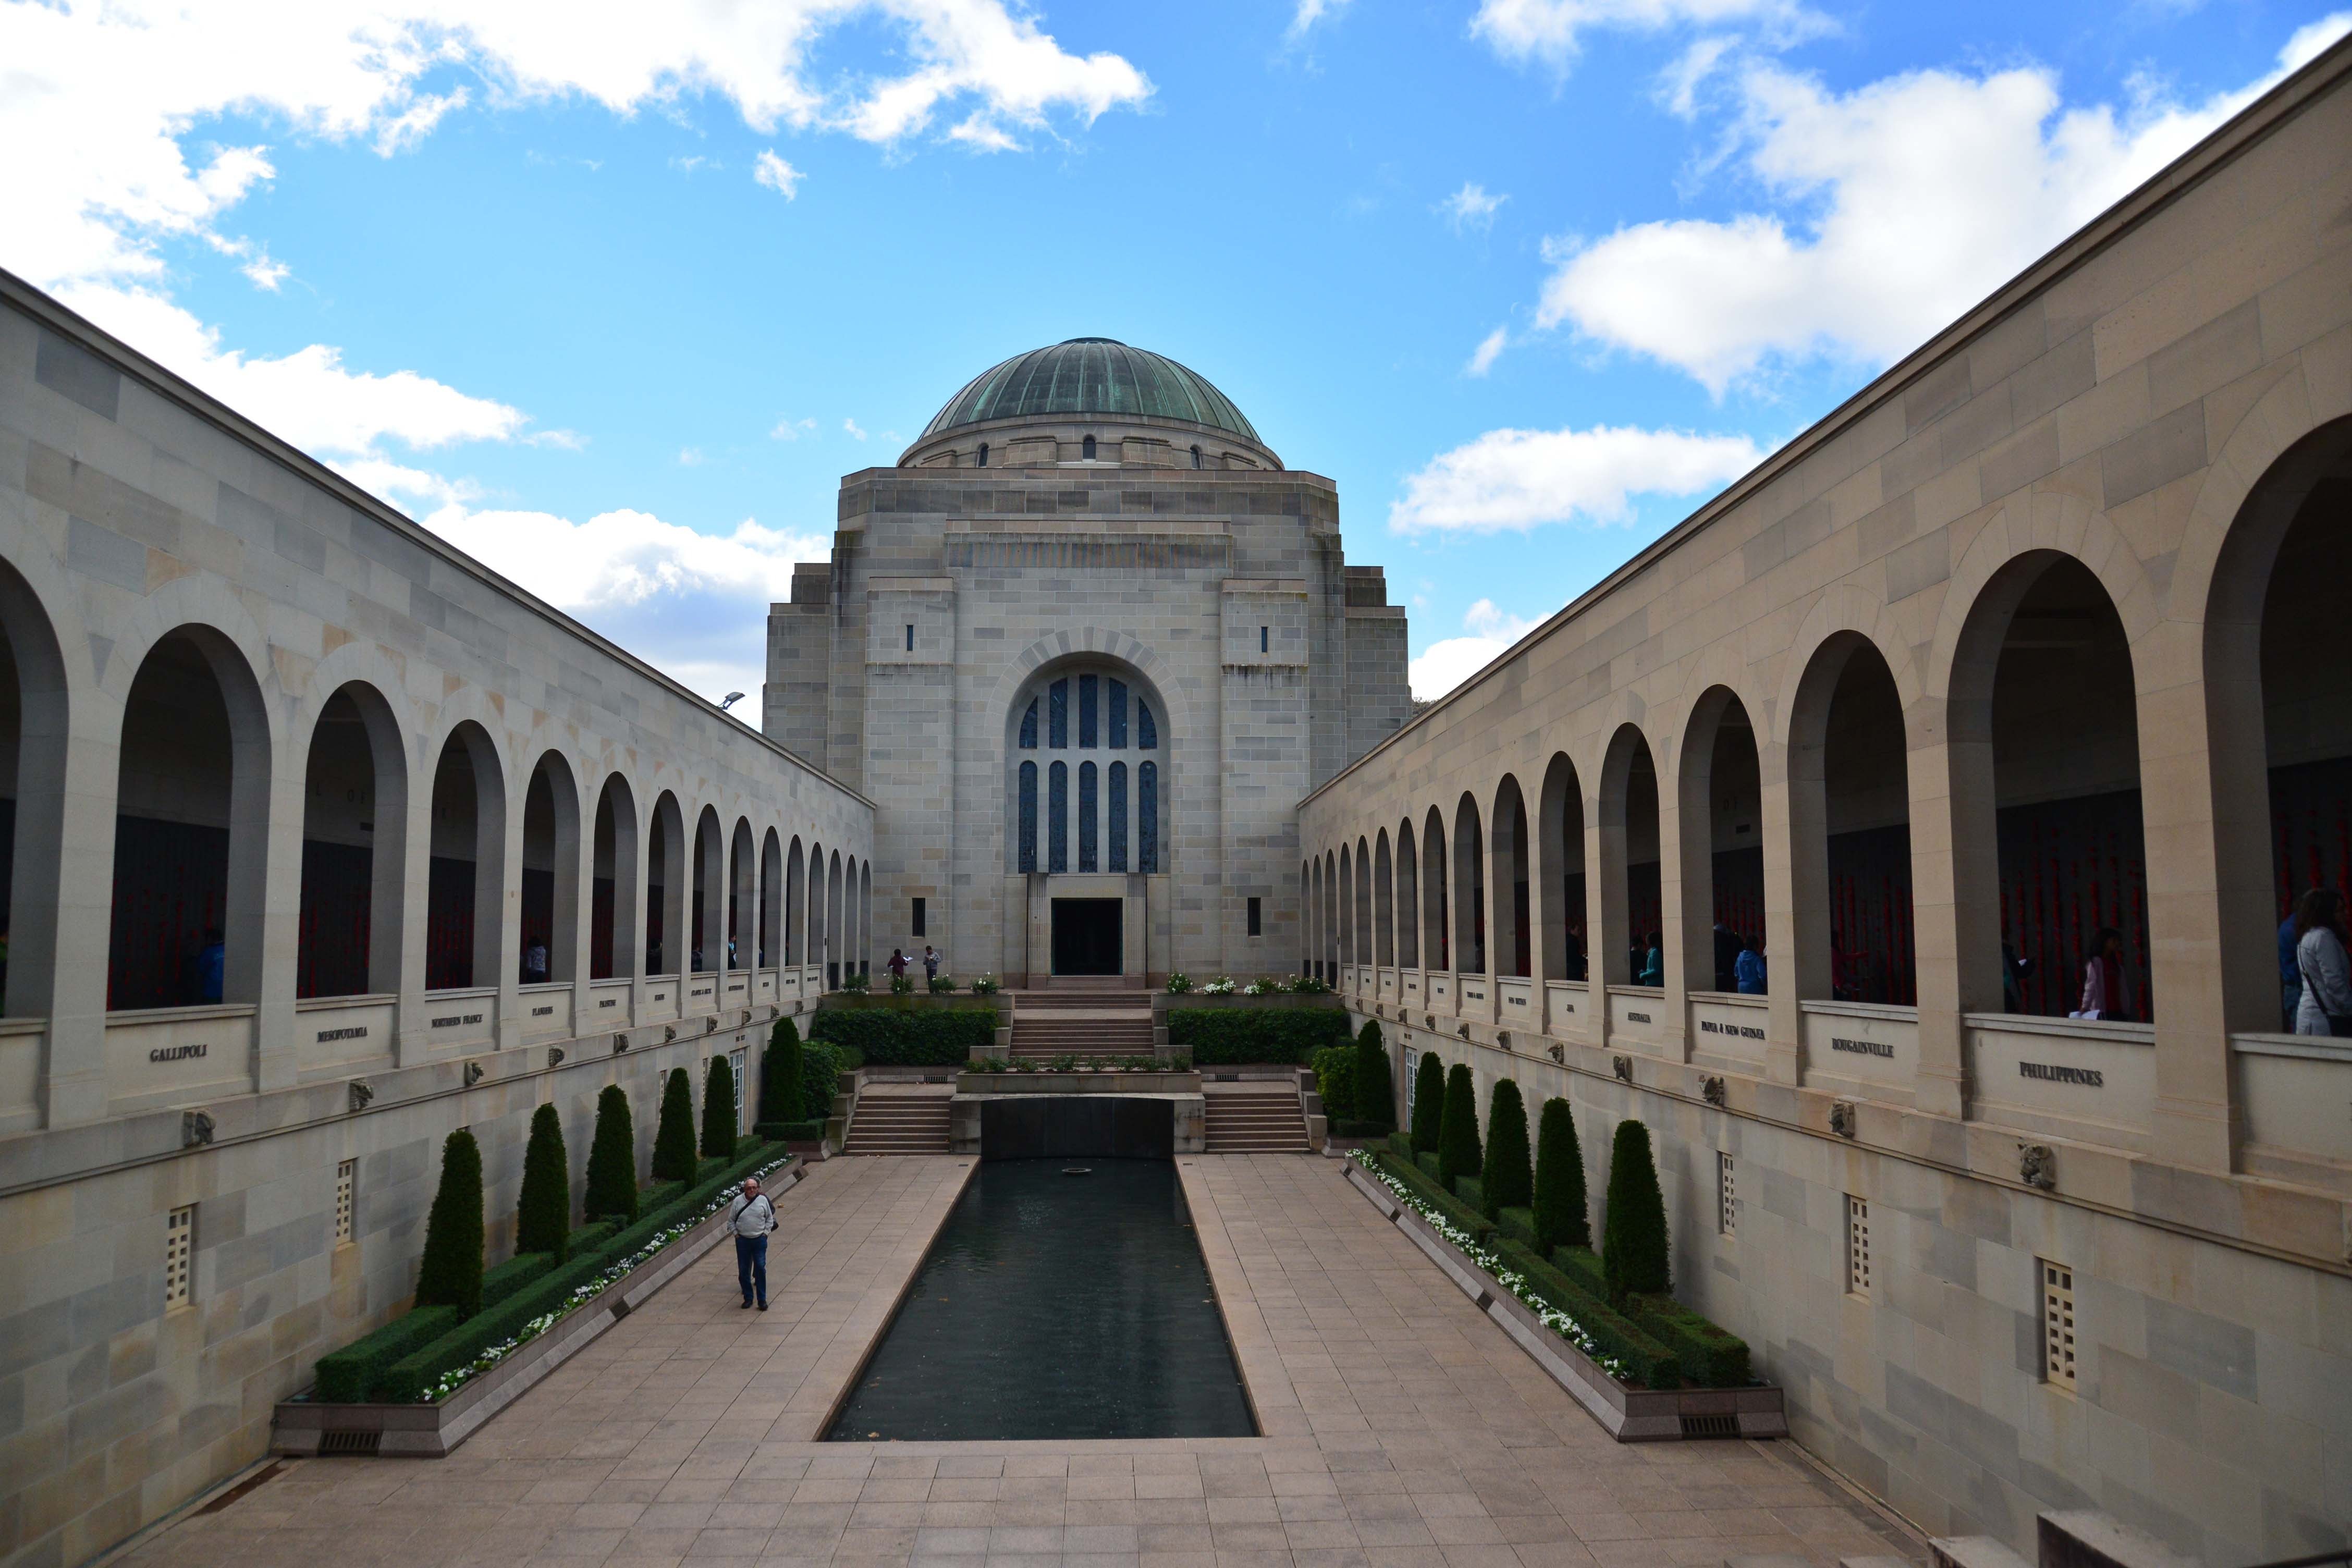
architecture, structure, building, palace, old, city, landmark, historic, tourism, place of worship, australia, design, tourist attraction, estate, war memorial, canberra, architecture design